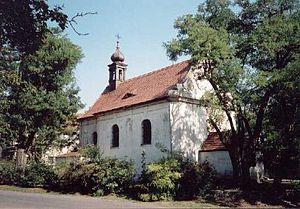
Koštice est une commune du district de Louny, dans la région d'Ústí nad Labem, en République tchèque. Sa population s'élevait à 581 habitants en 2018.